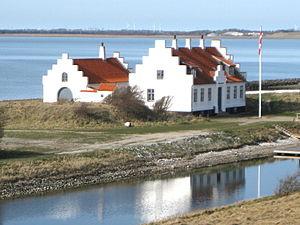
Løgstør est une ancienne ville du Danemark, actuellement un quartier de la commune de Vesthimmerland, dans la région Jutland du Nord.